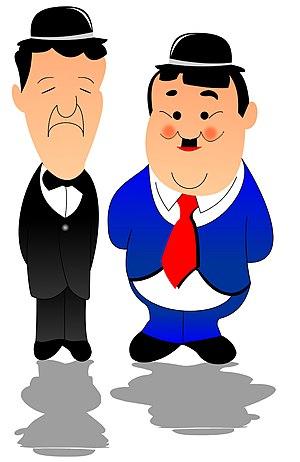
Un duo comique est un couple de personnages, de comédiens ou d'humoristes, formé dans le but de faire rire le public. Par extension, on peut nommer duo comique un couple de protagonistes involontaires.